Diana Schutz

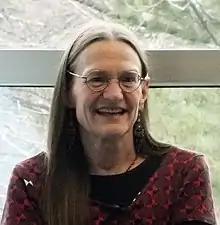
Diana Schutz at Michigan State University in 2018

Diana Schutz (born February 1, 1955) is a Canadian-born comic book editor, serving as editor in chief of during its peak years, followed by a 25-year tenure at Dark Horse Comics. Some of the best-known works she has edited are Frank Miller's "Sin City" and "300", Matt Wagner's "Grendel", Stan Sakai's "Usagi Yojimbo", and Paul Chadwick's "Concrete". She was known to her letter-column readers as "Auntie Dydie". She was an adjunct instructor of comics history and criticism at Portland Community College.